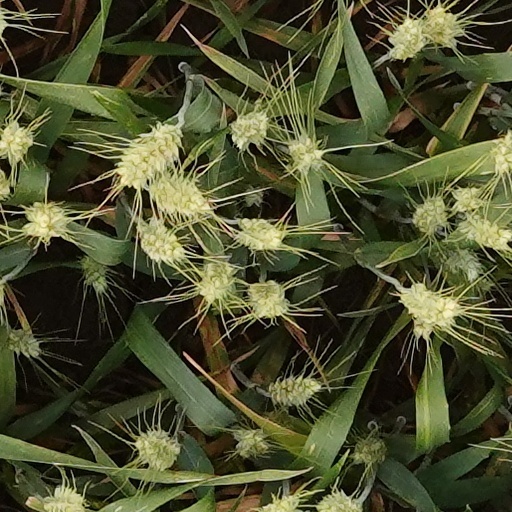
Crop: wheat